Raindrops Keep Fallin' on My Head

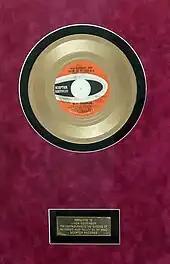
Gold record presented to backup singer Linda November for her work on "Raindrops Keep Fallin' on My Head"

In 2004, it finished at number 23 on AFI's 100 Years...100 Songs survey of top tunes in American cinema. In 2008, the single was ranked 85th on "Billboard"'s Hot 100 All-Time Top Songs and placed 95th in the 55th Anniversary edition of the All-Time Hot 100 list in 2013. "Billboard Magazine" also ranked the song 15th on its Top 50 Movie Songs of All Time list in 2014.